Cholangiocarcinoma

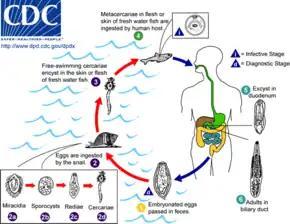
Life cycle of "Clonorchis sinensis", a liver fluke associated with cholangiocarcinoma

Although most people present without any known risk factors evident, a number of risk factors for the development of cholangiocarcinoma have been described. In the Western world, the most common of these is primary sclerosing cholangitis (PSC), an inflammatory disease of the bile ducts which is closely associated with ulcerative colitis (UC). Epidemiologic studies have suggested that the lifetime risk of developing cholangiocarcinoma for a person with PSC is on the order of 10–15%, although autopsy series have found rates as high as 30% in this population. For inflammatory bowel disease patients with altered DNA repair functions, the progression from PSC to cholangiocarcinoma may be a consequence of DNA damage resulting from biliary inflammation and bile acids.The gut microbiota and bile acid activity are intricately linked and likely play crucial roles in cholangiocarcinoma development.